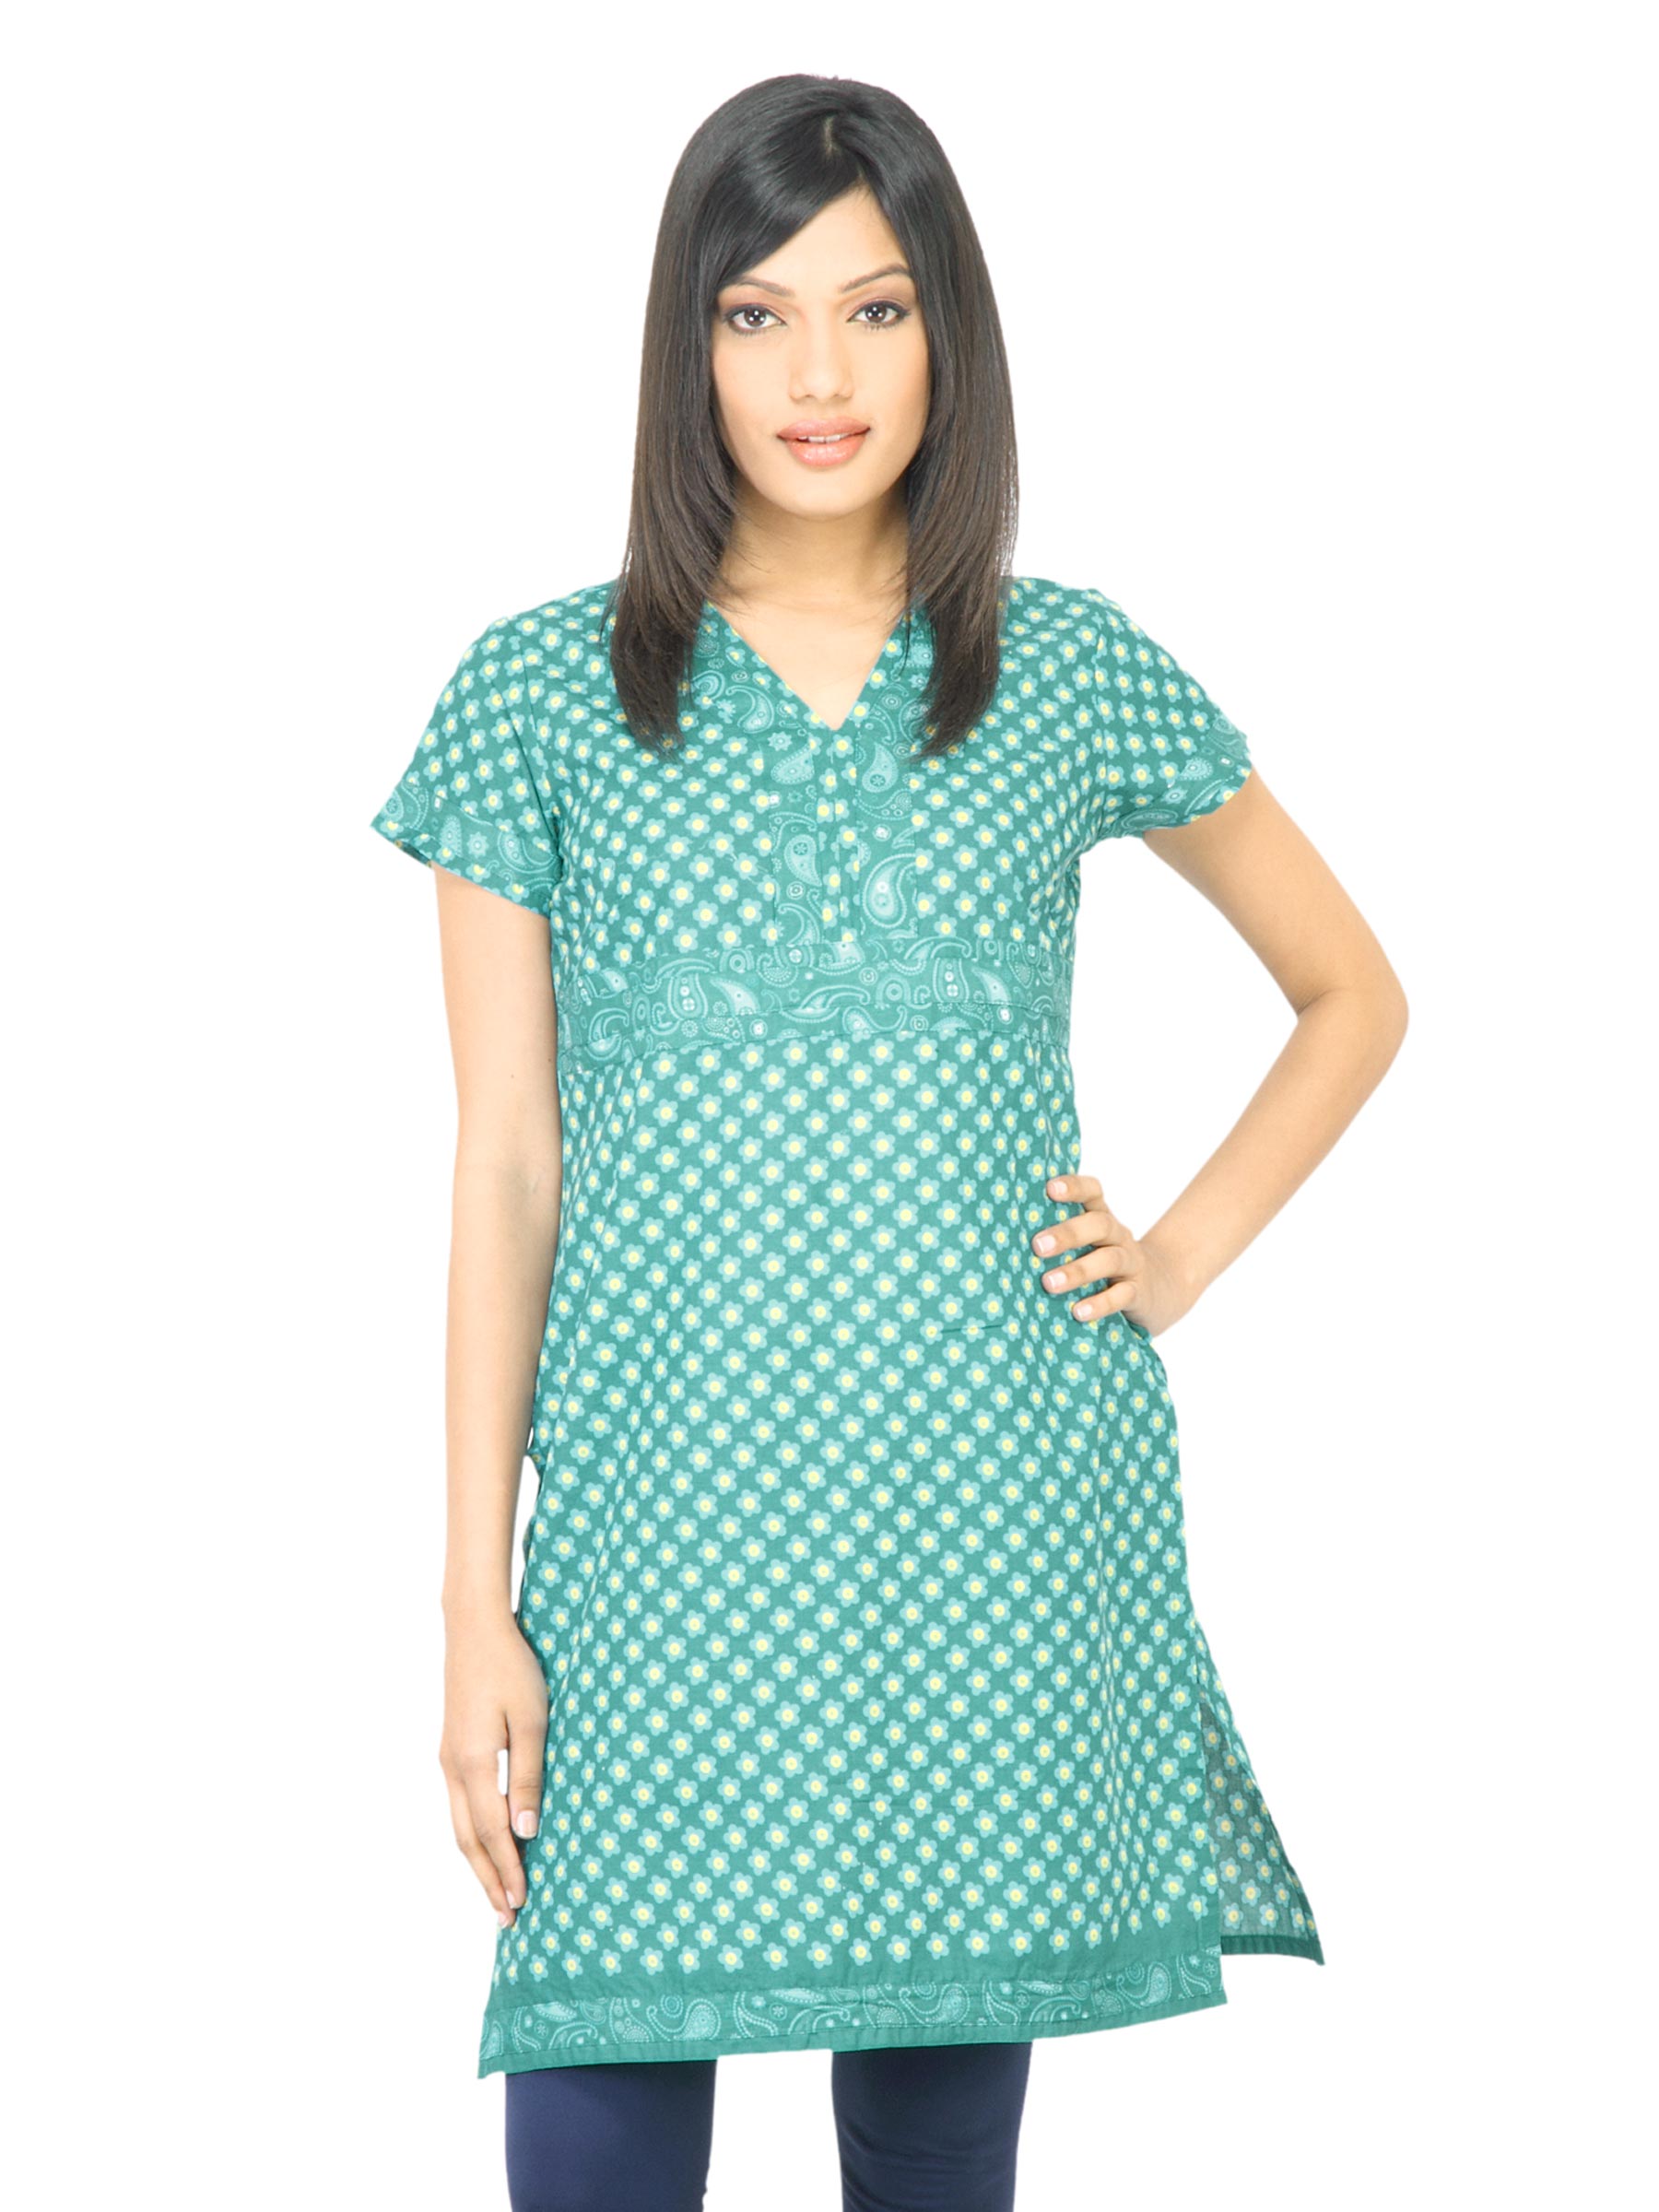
Vishudh Women Sea Green Floral Printed Kurta
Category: Apparel / Topwear / Kurtas
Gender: Women
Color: Sea Green
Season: Fall 2011
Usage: Ethnic